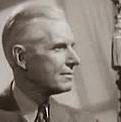
Age: 70